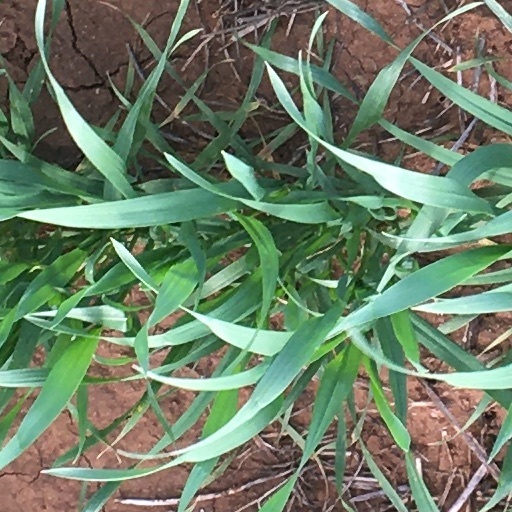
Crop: wheat